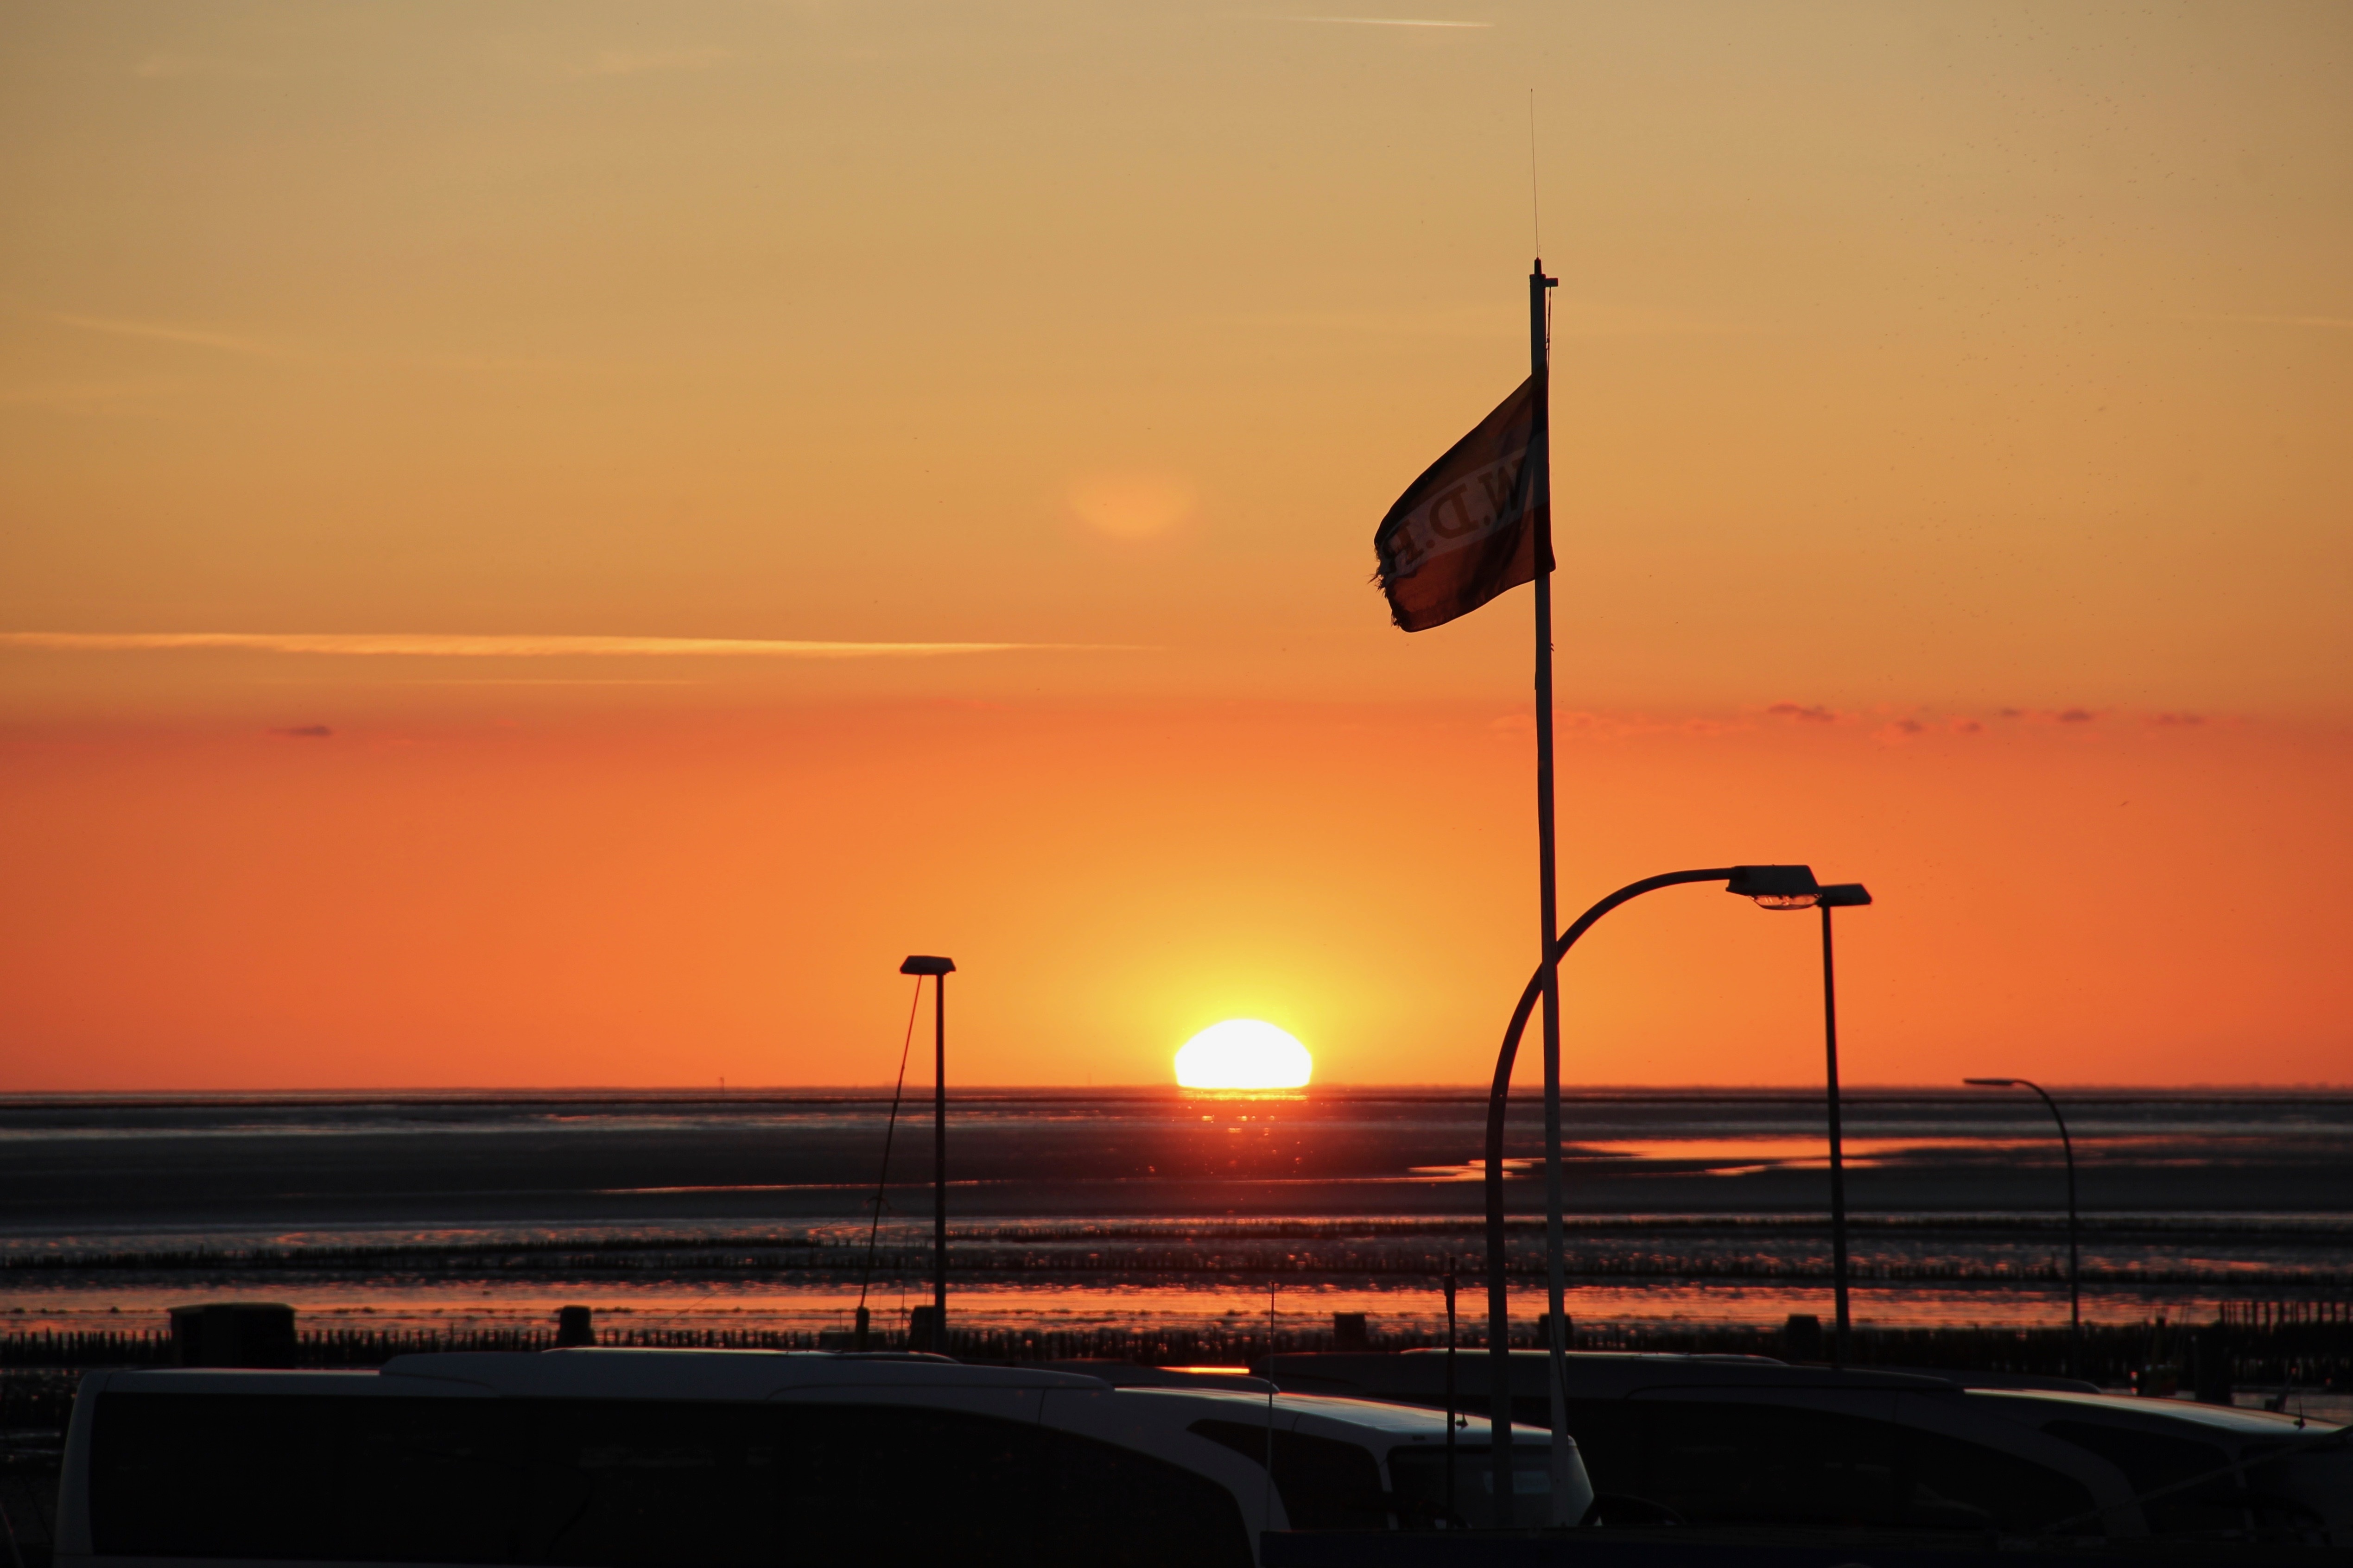
beach, sea, coast, ocean, horizon, cloud, sky, sun, sunrise, sunset, morning, wind, dawn, dusk, evening, north sea, afterglow, northern germany, north sea coast, husum